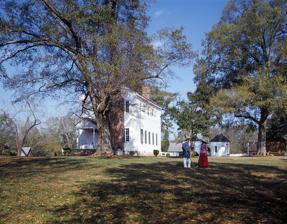
Building: Latta Place
Country: United States of America
Year built: 1800
Historic house in North Carolina, United States United States historic place Latta House U.S. National Register of Historic Places Show map of North Carolina Show map of the United States Location 6 miles S of Huntersville on SR 2125, near Huntersville, North Carolina Coordinates 35°21′16″N 80°55′50″W / 35.35444°N 80.93056°W / 35.35444; -80.93056 Built c. 1800 Architectural style Federal NRHP reference No. 72000978 Added to NRHP March 16, 1972 Latta Place (formerly Latta Plantation), also known as Latta House , is a  historic house located in Huntersville, North Carolina near Mountain Island Lake .  Built in about 1800 in a Federal style, the plantation also contains some elements of Georgian design, including the house's main staircase. The house and its environs are currently used as a living history exhibit and museum dedicated to exhibiting the facets of daily life in the antebellum North Carolina Piedmont . Historic Latta Plantation hosts a variety of living history events throughout the year, including battle reenactments, summer camps, and homeschool programs. The site was formerly operated by a nonprofit corporation, but the land is owned by Mecklenburg County , and maintained by the Mecklenburg County Park and Recreation department. The property also houses the Ezekiel Alexander Log Home, a log building built between 1760 and 1790, that formerly sat in nearby Charlotte . In 2021 the Plantation was temporarily closed and an event cancelled after a controversial description of an upcoming Juneteenth event was posted online. The post was condemned by the county, town of Huntersville, and the mayor of nearby Charlotte. The post, which referred to "the massa himself" and "white refugees" that would appear in the event, was defended by the site manager Ian Campbell who is black. Mecklenburg County staff are currently working to renovate the site before reopening it.  The site's new mission and vision communicates a commitment to "Truth, Transparency, Compassion, Transformation and Unity." It was added to the National Register of Historic Places in 1972. References